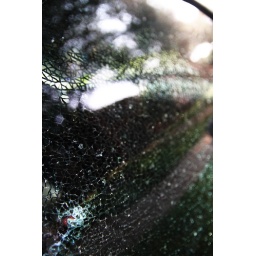
Someone attempted breaking my car window at 3 in the morning :(